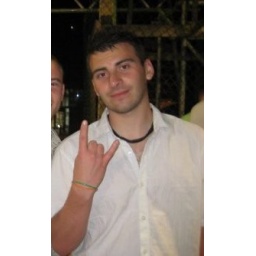
me in white shirt with lads